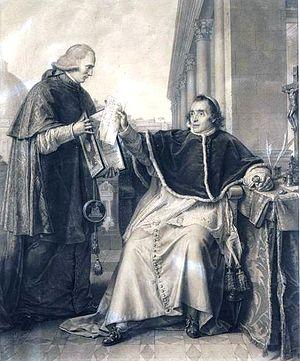
Barnaba Niccolò Maria Luigi Chiaramonti, né le 14 août 1742 à Cesena et mort le 20 août 1823 à Rome, était un moine bénédictin, prieur de la basilique Saint-Paul-hors-les-Murs, une des quatre basiliques majeures de Rome et évêque de Tivoli en 1782. Transféré à Imola et créé cardinal en 1785, il fut élu pour devenir le 251ᵉ pape de l’Église catholique le 14 mars 1800, et prend le nom de Pie VII.
Le concordat de 1801 ou régime concordataire de 1801 est le régime organisant les rapports entre les différentes religions et l’État dans toute la France depuis 1801, jusqu'à ce que, l'épisode du concordat de Fontainebleau de 1813 passé, il soit abrogé unilatéralement en décembre 1905 par la loi de séparation des Églises et de l'État, sauf en Alsace-Moselle, où il reste en vigueur après le retour de celle-ci à la France en 1919.
Le concordat de Fontainebleau est un traité signé entre le Saint-Siège de Pie VII et l’Empire français de Napoléon Iᵉʳ à Fontainebleau, le 25 janvier 1813 et promulgué le 13 février 1813.